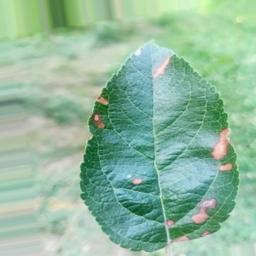
Label: Alternaria